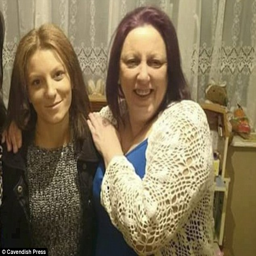
at long last : an emotional person hugs her mother for the first time in years